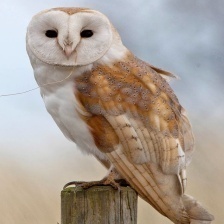
Species: BARN OWL
Scientific name: TYTO ALBA
ImageNet parent category: great_grey_owl